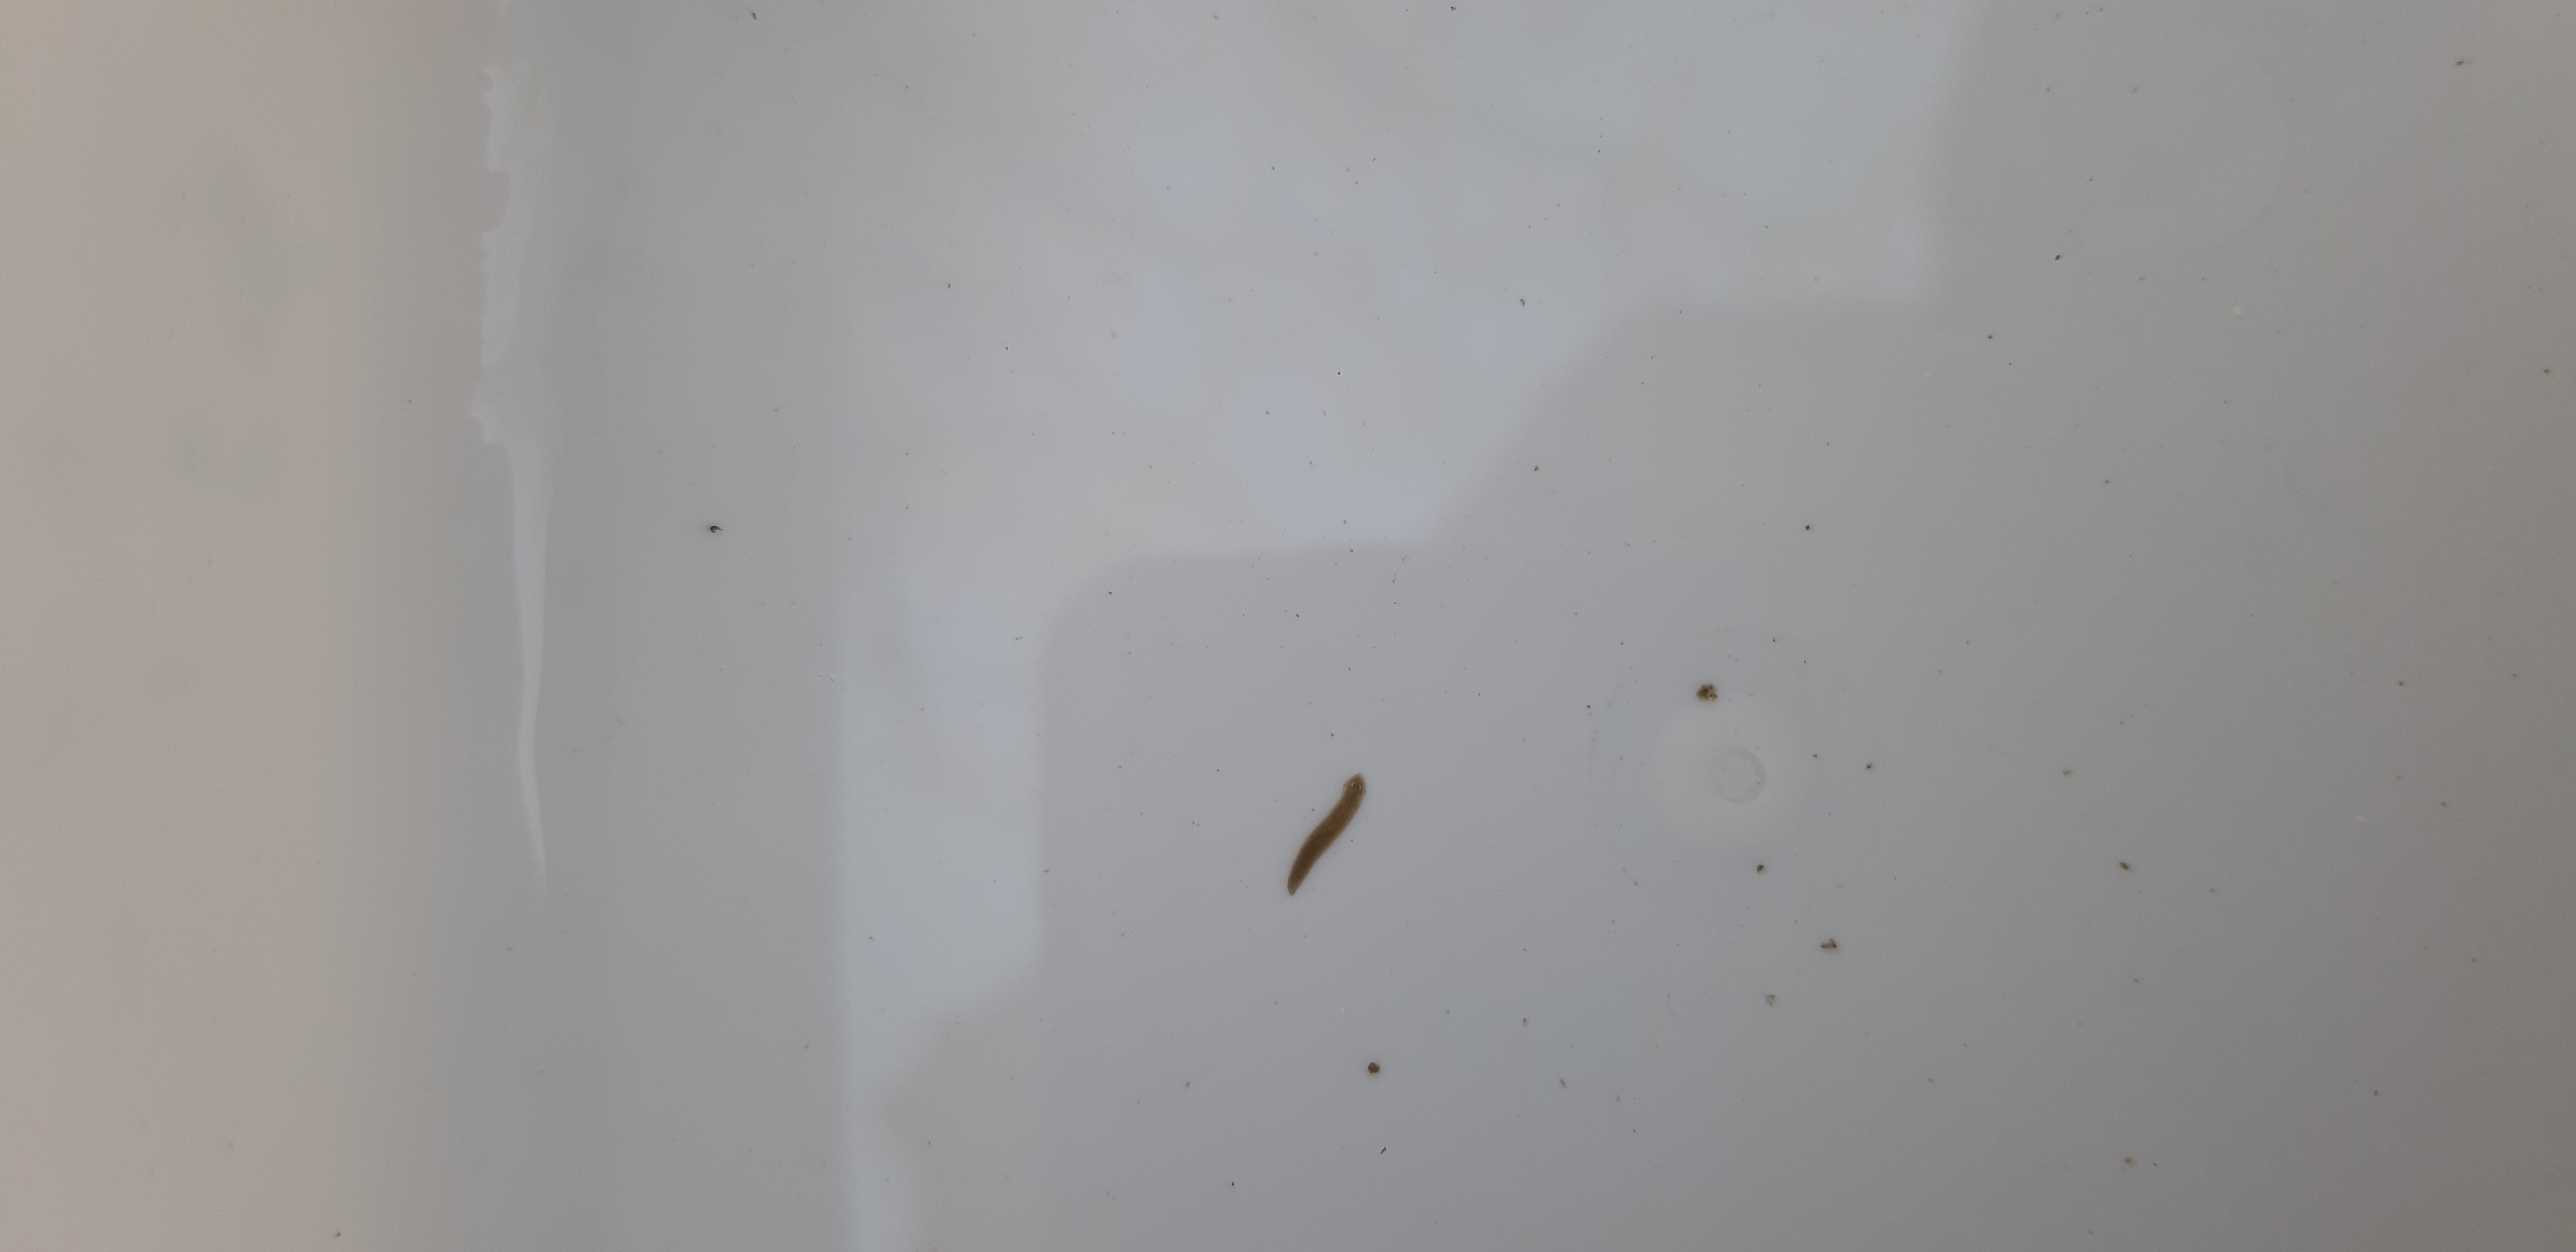
Macroinvertebrate group: flat_worms